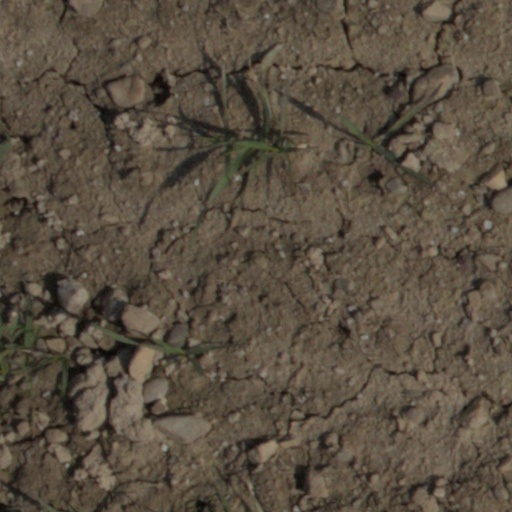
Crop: wheat